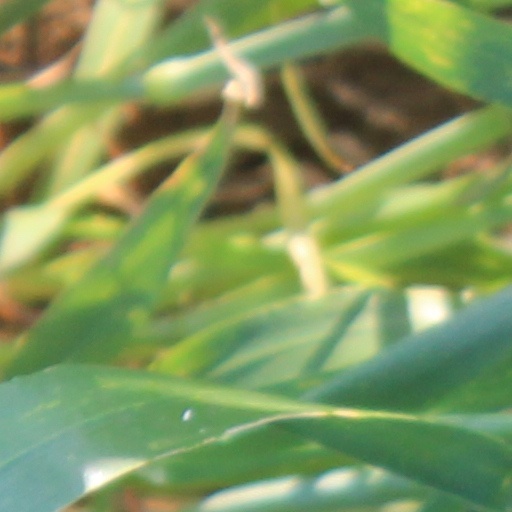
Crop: wheat